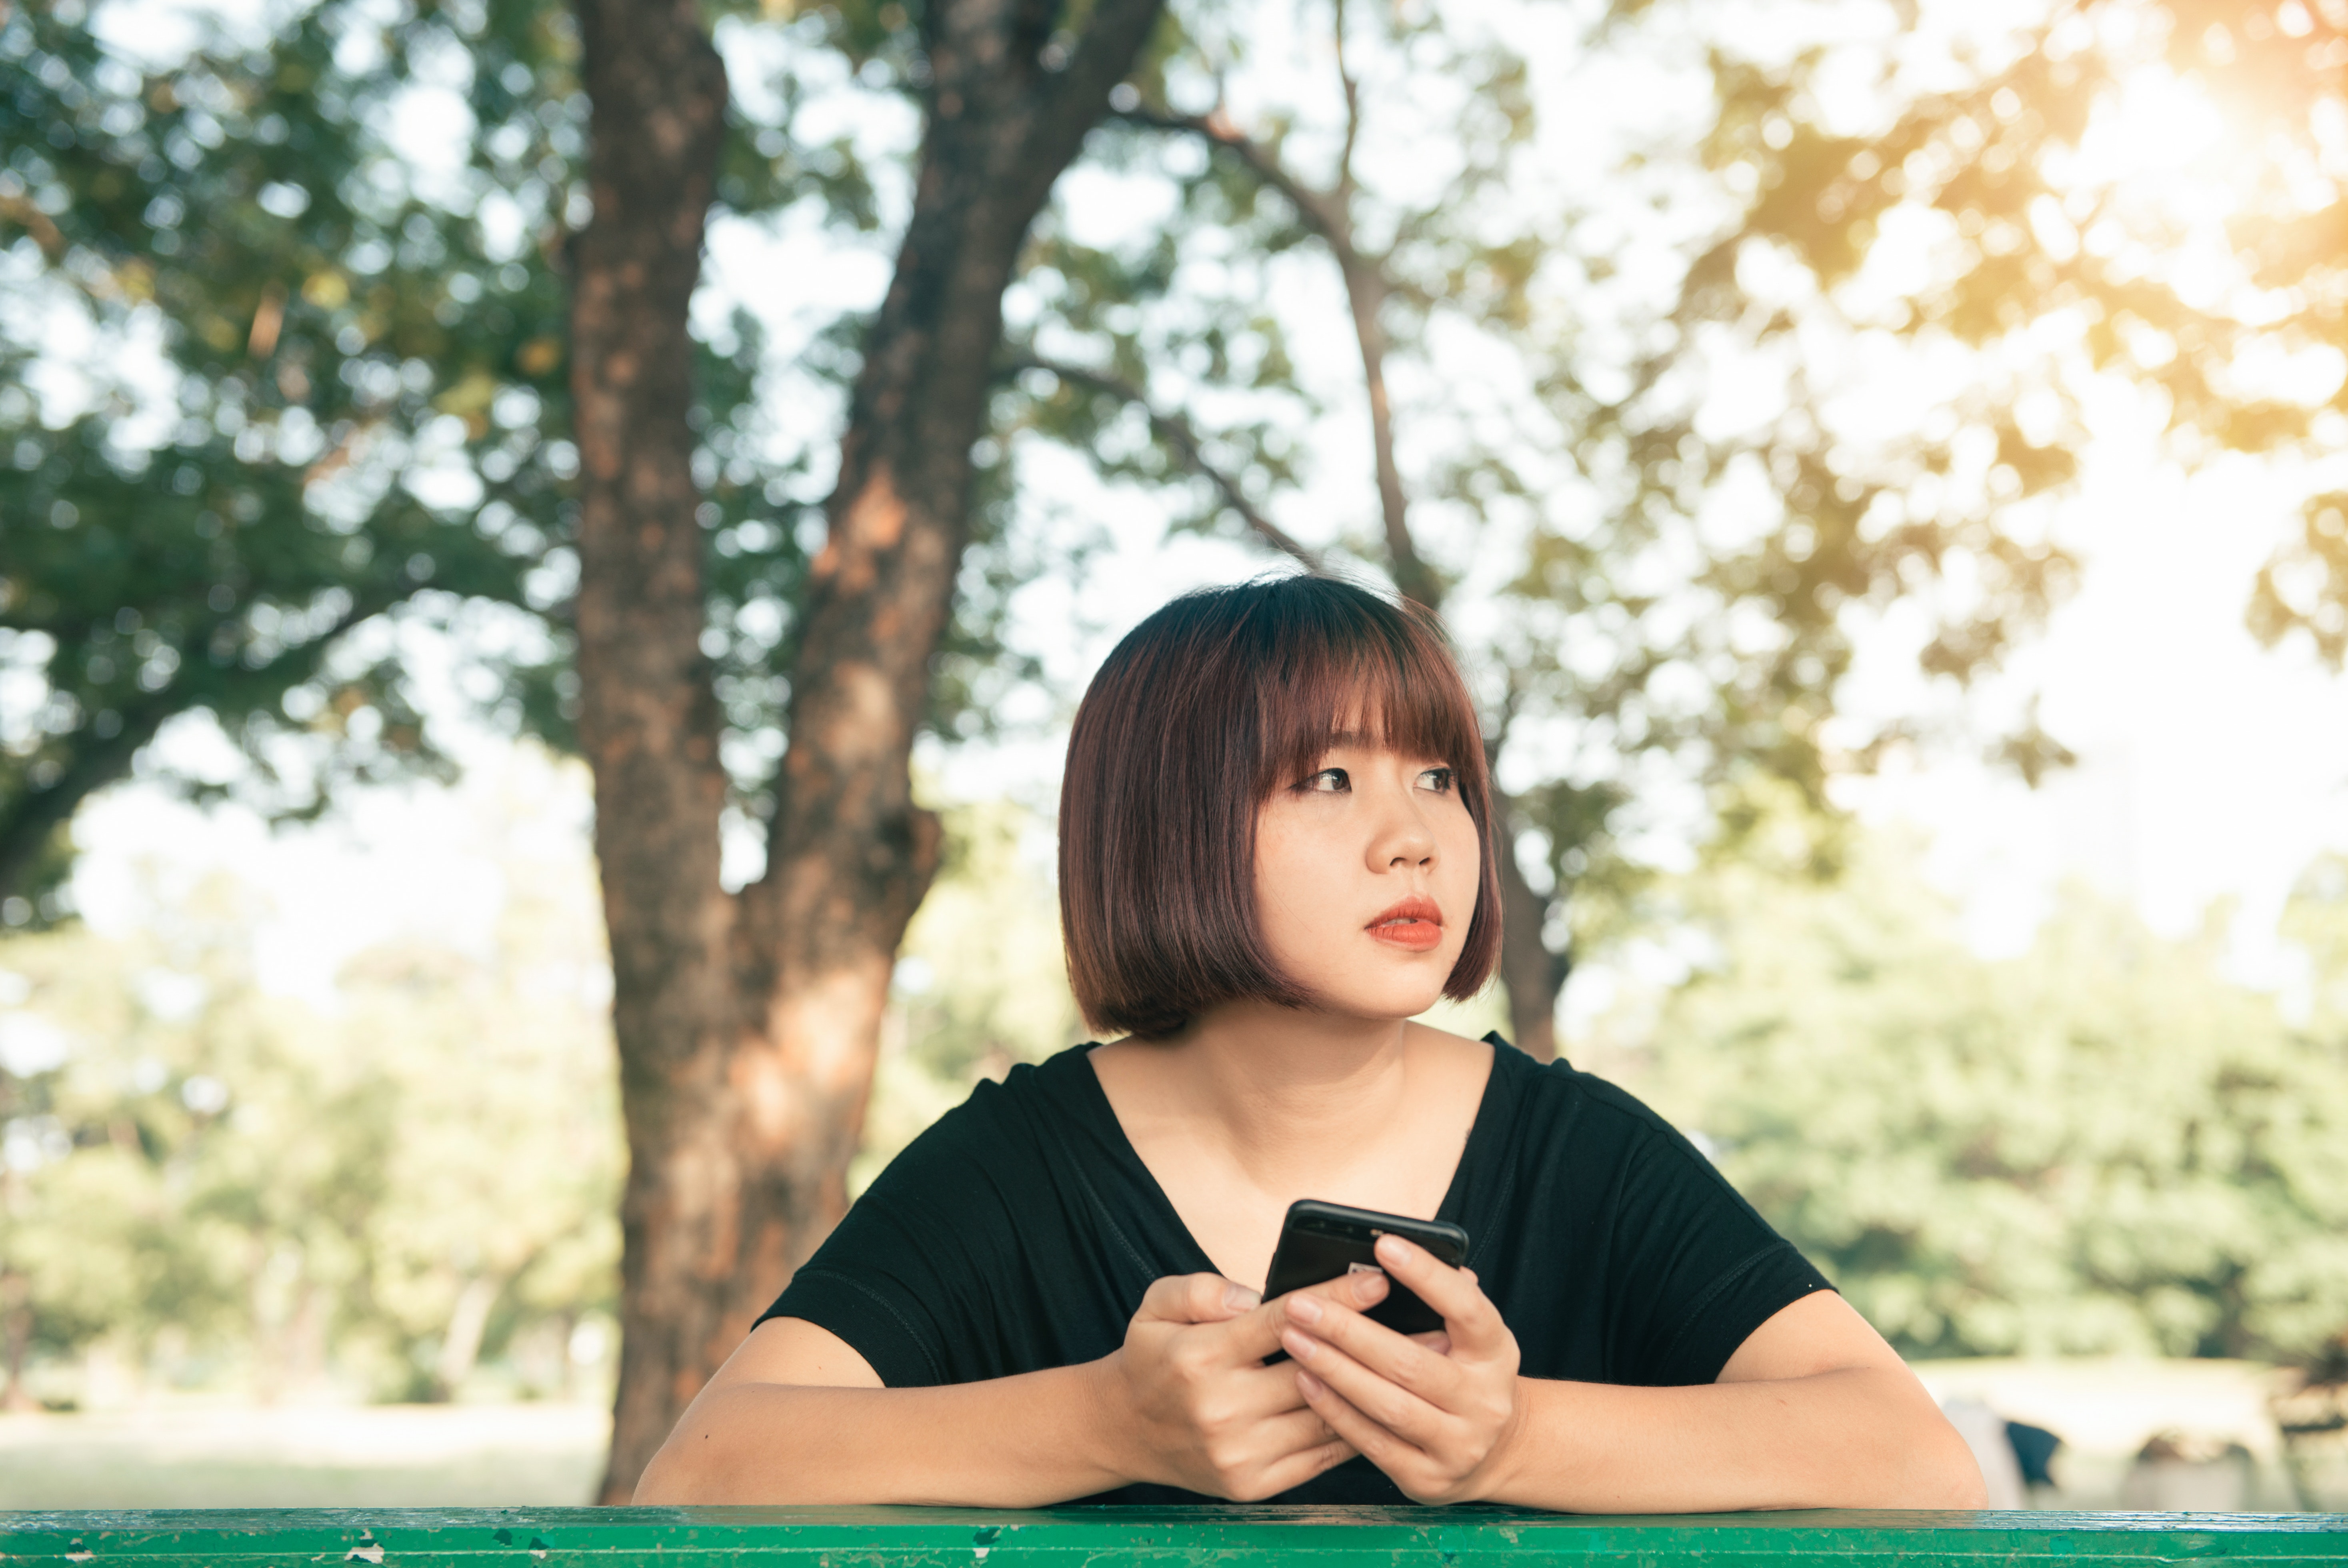
People in nature, beauty, skin, snapshot, sitting, smile, grass, eye, photography, tree, child, leisure, summer, happy, black hair, portrait photography, long hair, plant